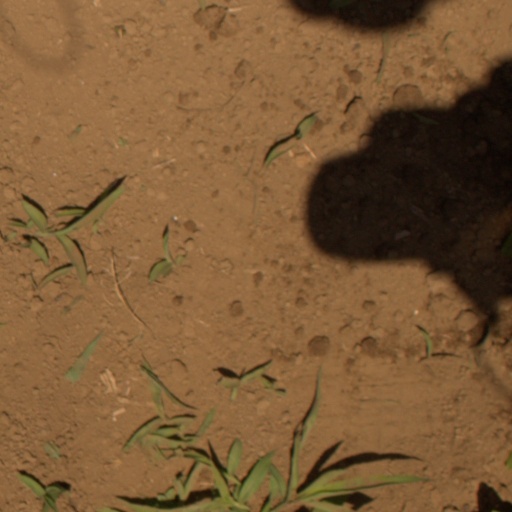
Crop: Jerusalem artichoke